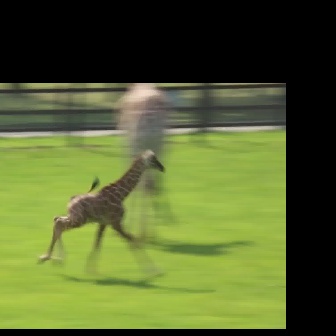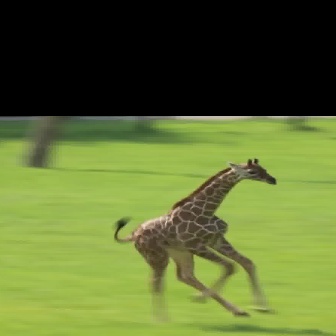
  Please identify the target specified by the bounding box [37,148,165,276] in the first image and locate it in the second image. Return the coordinates in [x_min,y_min,x_max,y_max] format.
Answer: [111,158,276,323]